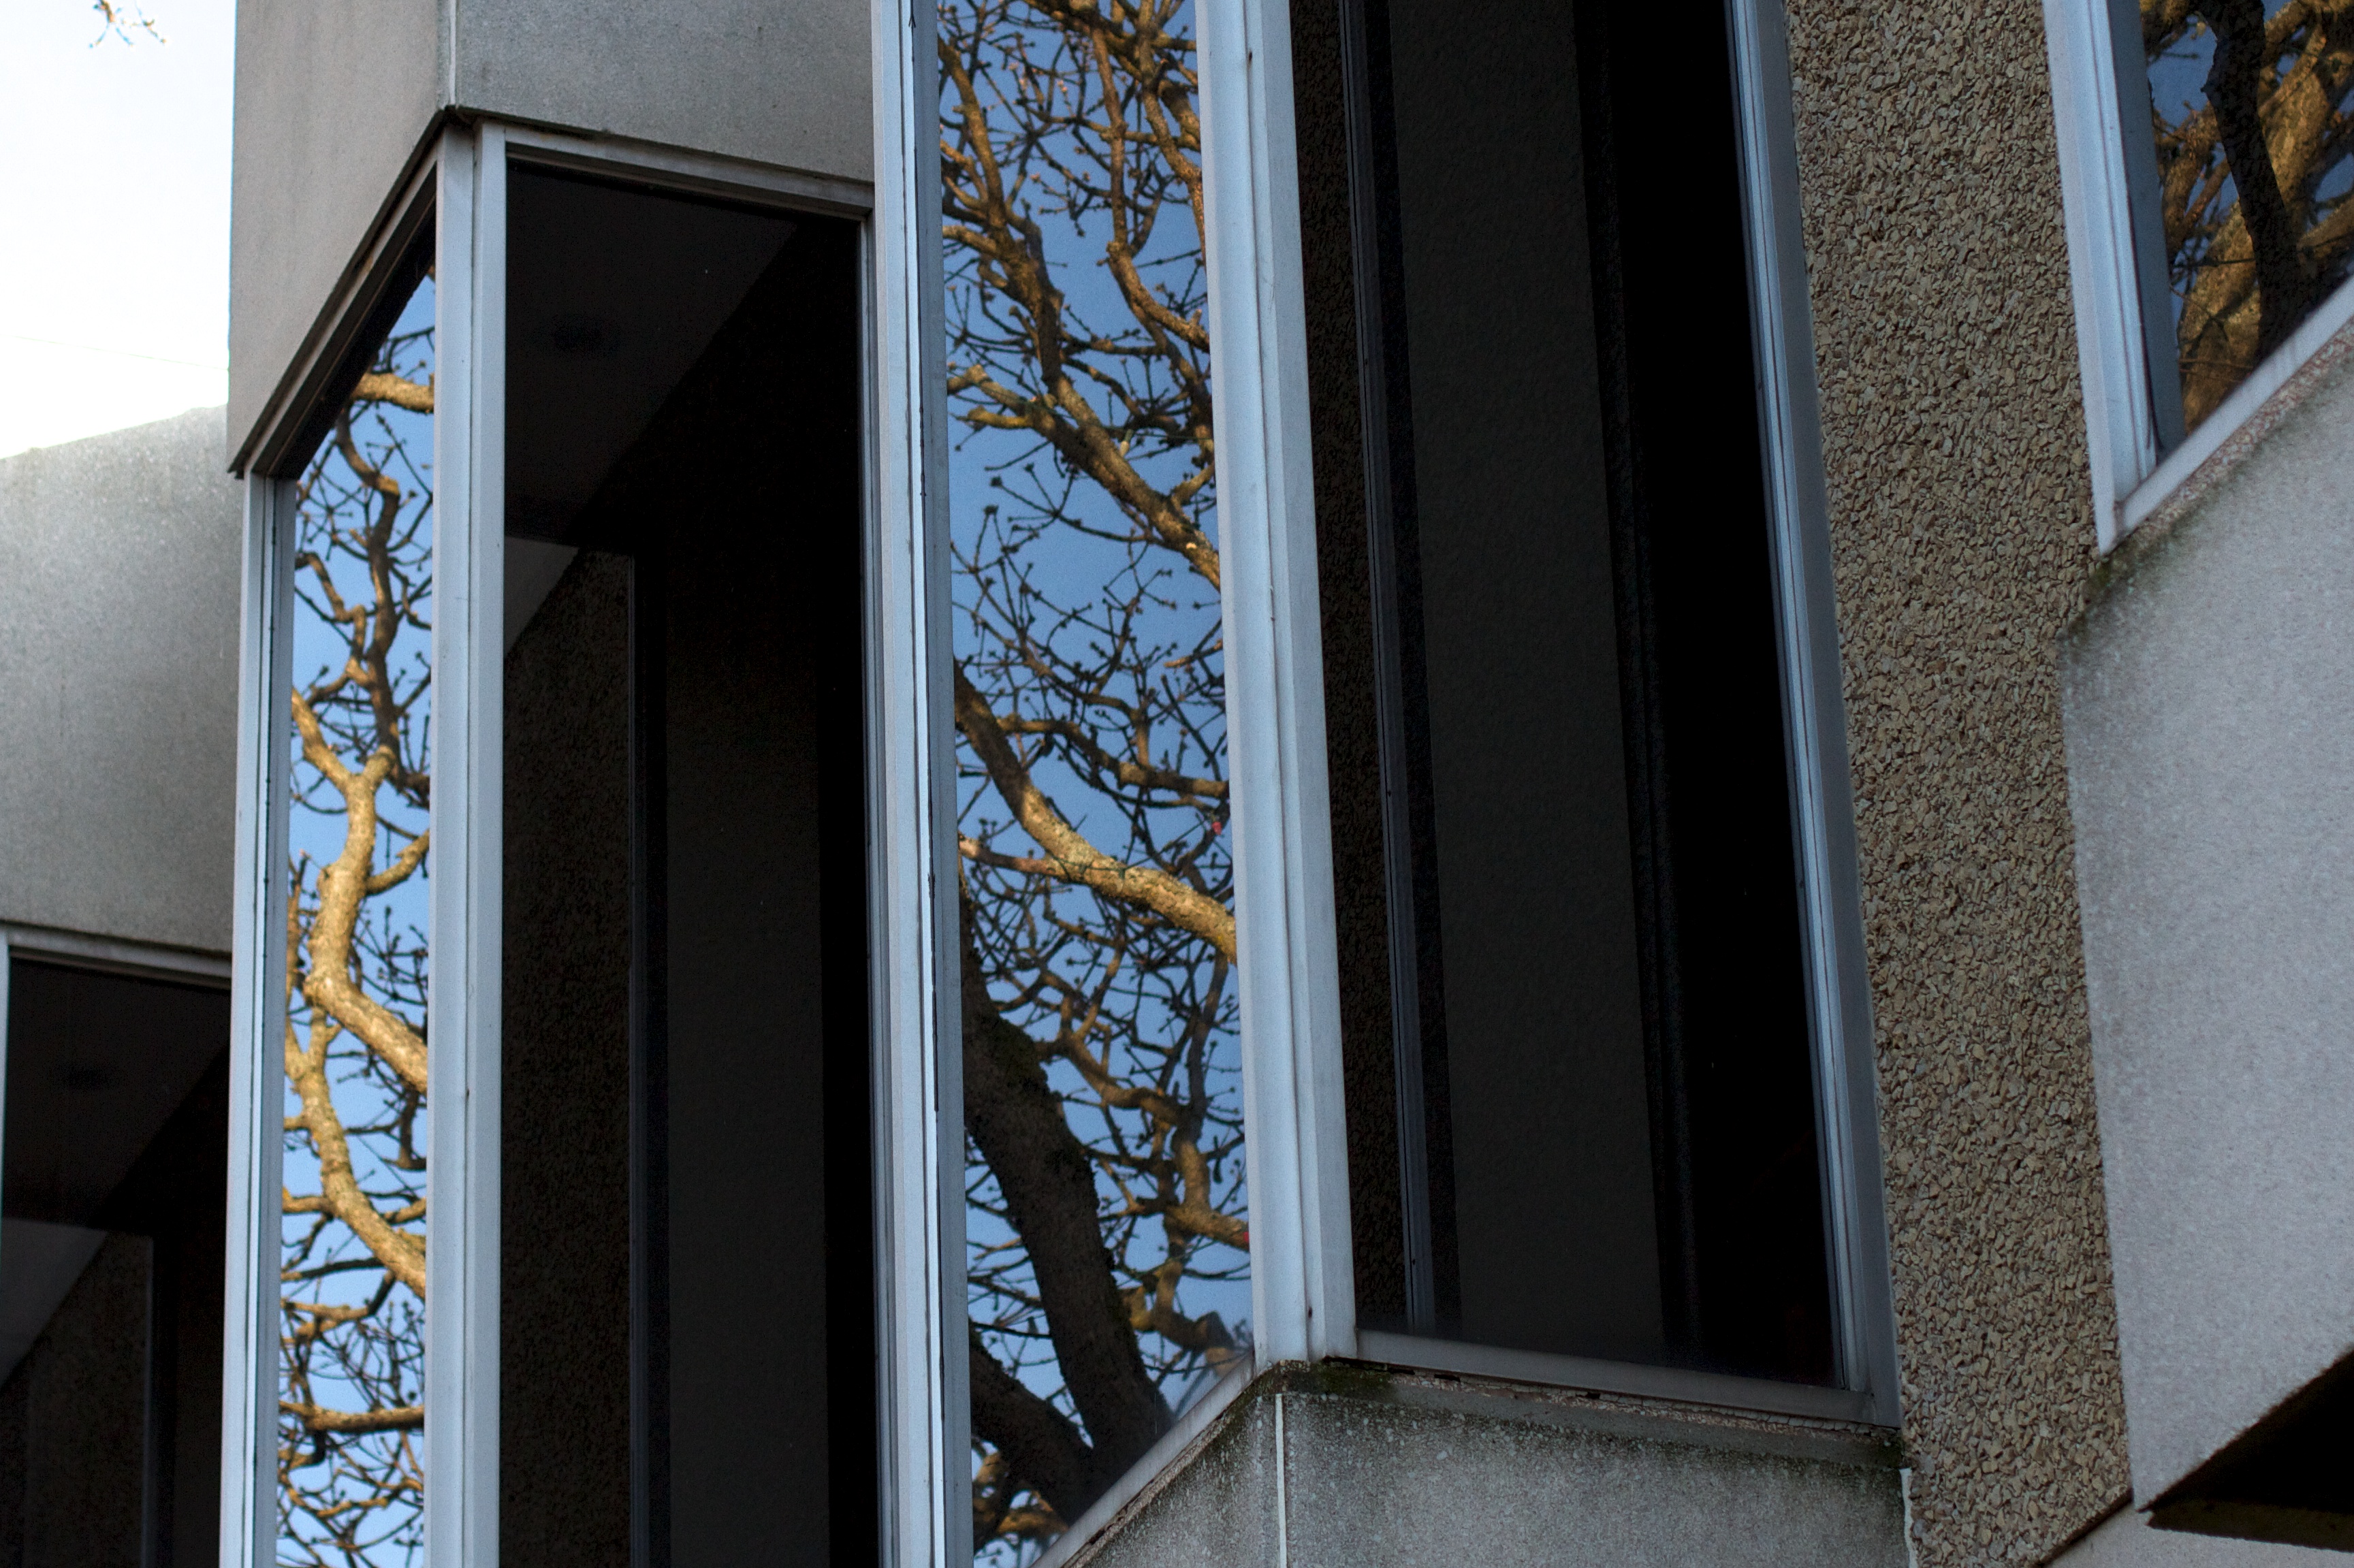
architecture, structure, house, window, glass, home, wall, balcony, facade, blue, interior design, design, daylighting